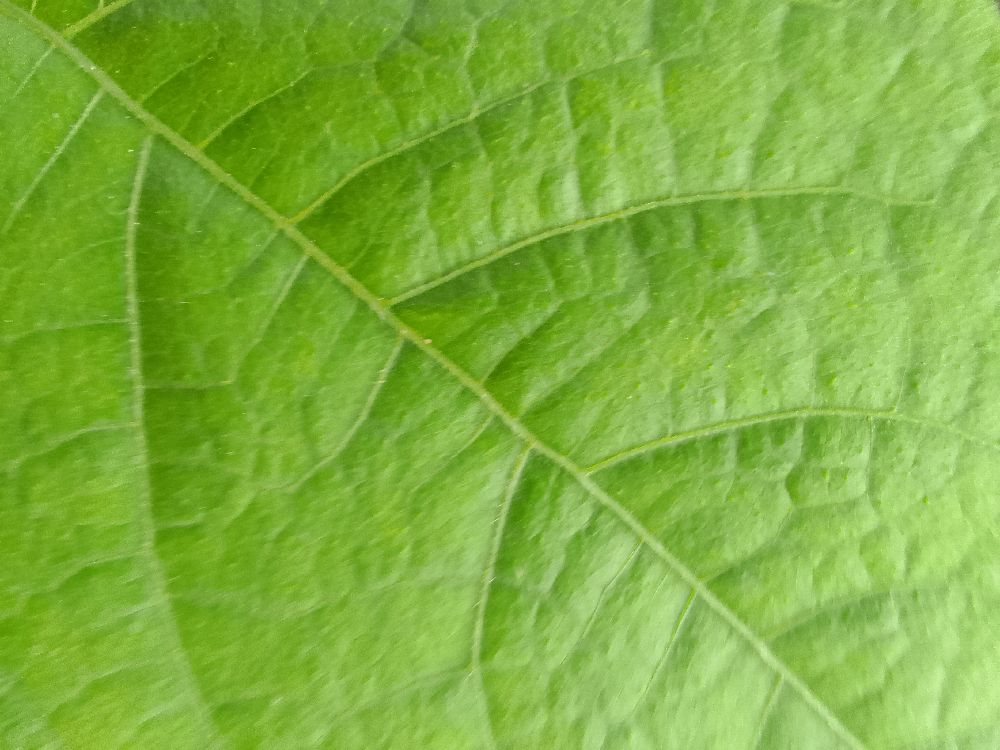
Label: healthy